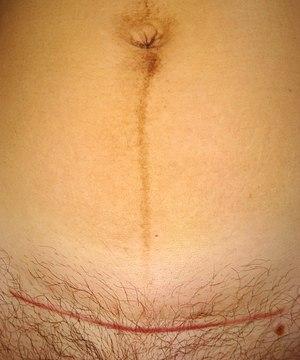
La césarienne est une intervention chirurgicale visant à extraire un enfant de l'utérus maternel par incision de la paroi abdominale et utérine. La césarienne est pratiquée depuis des millénaires mais l'invention de la suture utérine est datée de 1882 et est attribué à Max Sänger. Longtemps la césarienne fut opérée sur des femmes mortes, afin de sauver l'âme de nouveau-nés en pratiquant le baptême.
La linea nigra est une ligne verticale sombre qui apparait sur l'abdomen d'environ 75 % des femmes en état de grossesse. Cette ligne sombre fait habituellement un centimètre de large et court verticalement au milieu de l’abdomen du pubis au nombril voire jusqu'en haut de l’abdomen chez certaines femmes. La linea nigra est due à l’augmentation de l’hormone mélanotrope causée par le placenta, une hormone qui provoque également le masque de grossesse et l’assombrissement des mamelons.